Sonia Gandhi

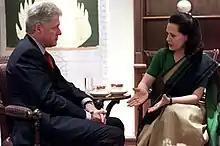
Sonia Gandhi as leader of opposition meeting with 42nd president of the United States Bill Clinton in 2000.

Sonia Gandhi's involvement with Indian public life began after the assassination of her mother-in-law and her husband's election as prime minister. As the prime minister's wife she acted as his official hostess and also accompanied him on a number of state visits.